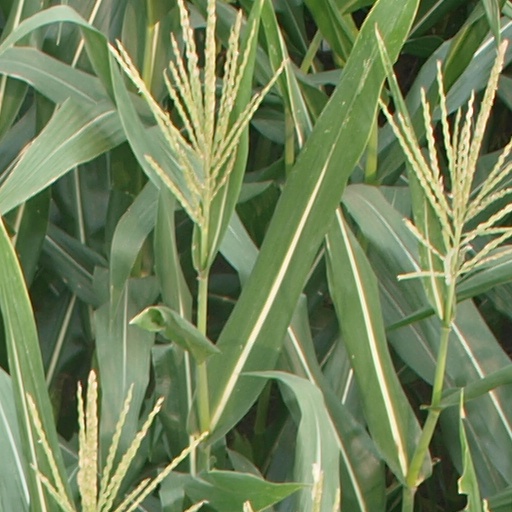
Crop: maize; corn